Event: Nepal Earthquake
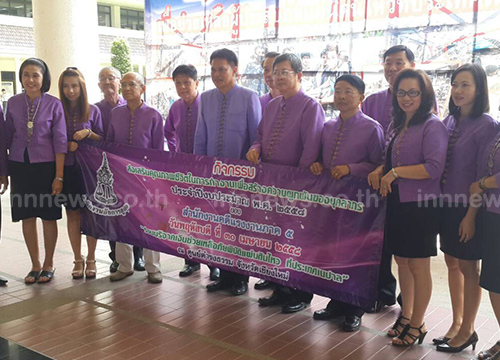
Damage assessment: no_damage